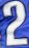
Number: 2